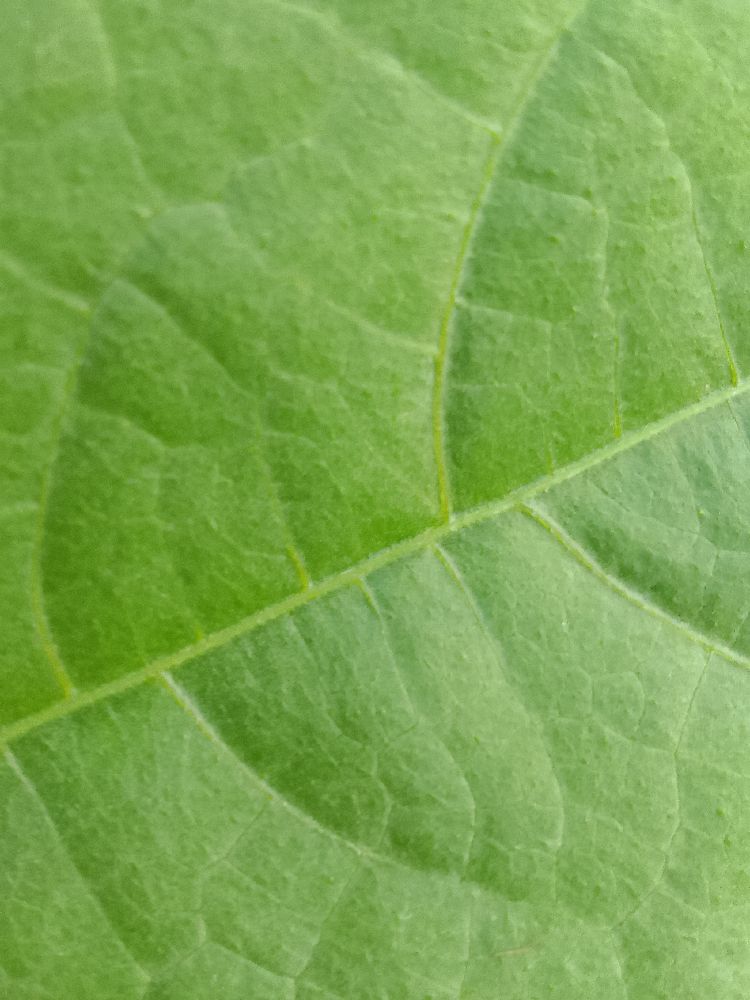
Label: healthy